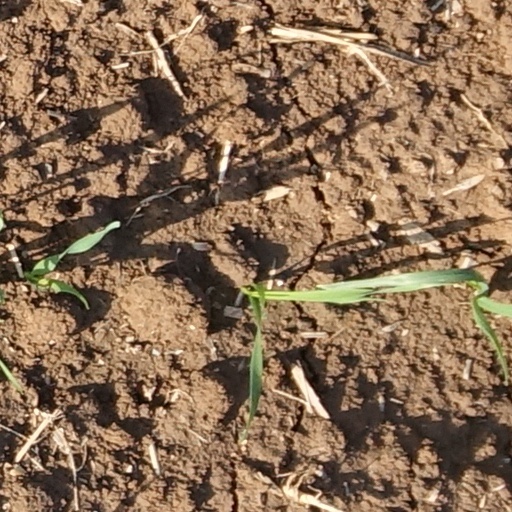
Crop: wheat